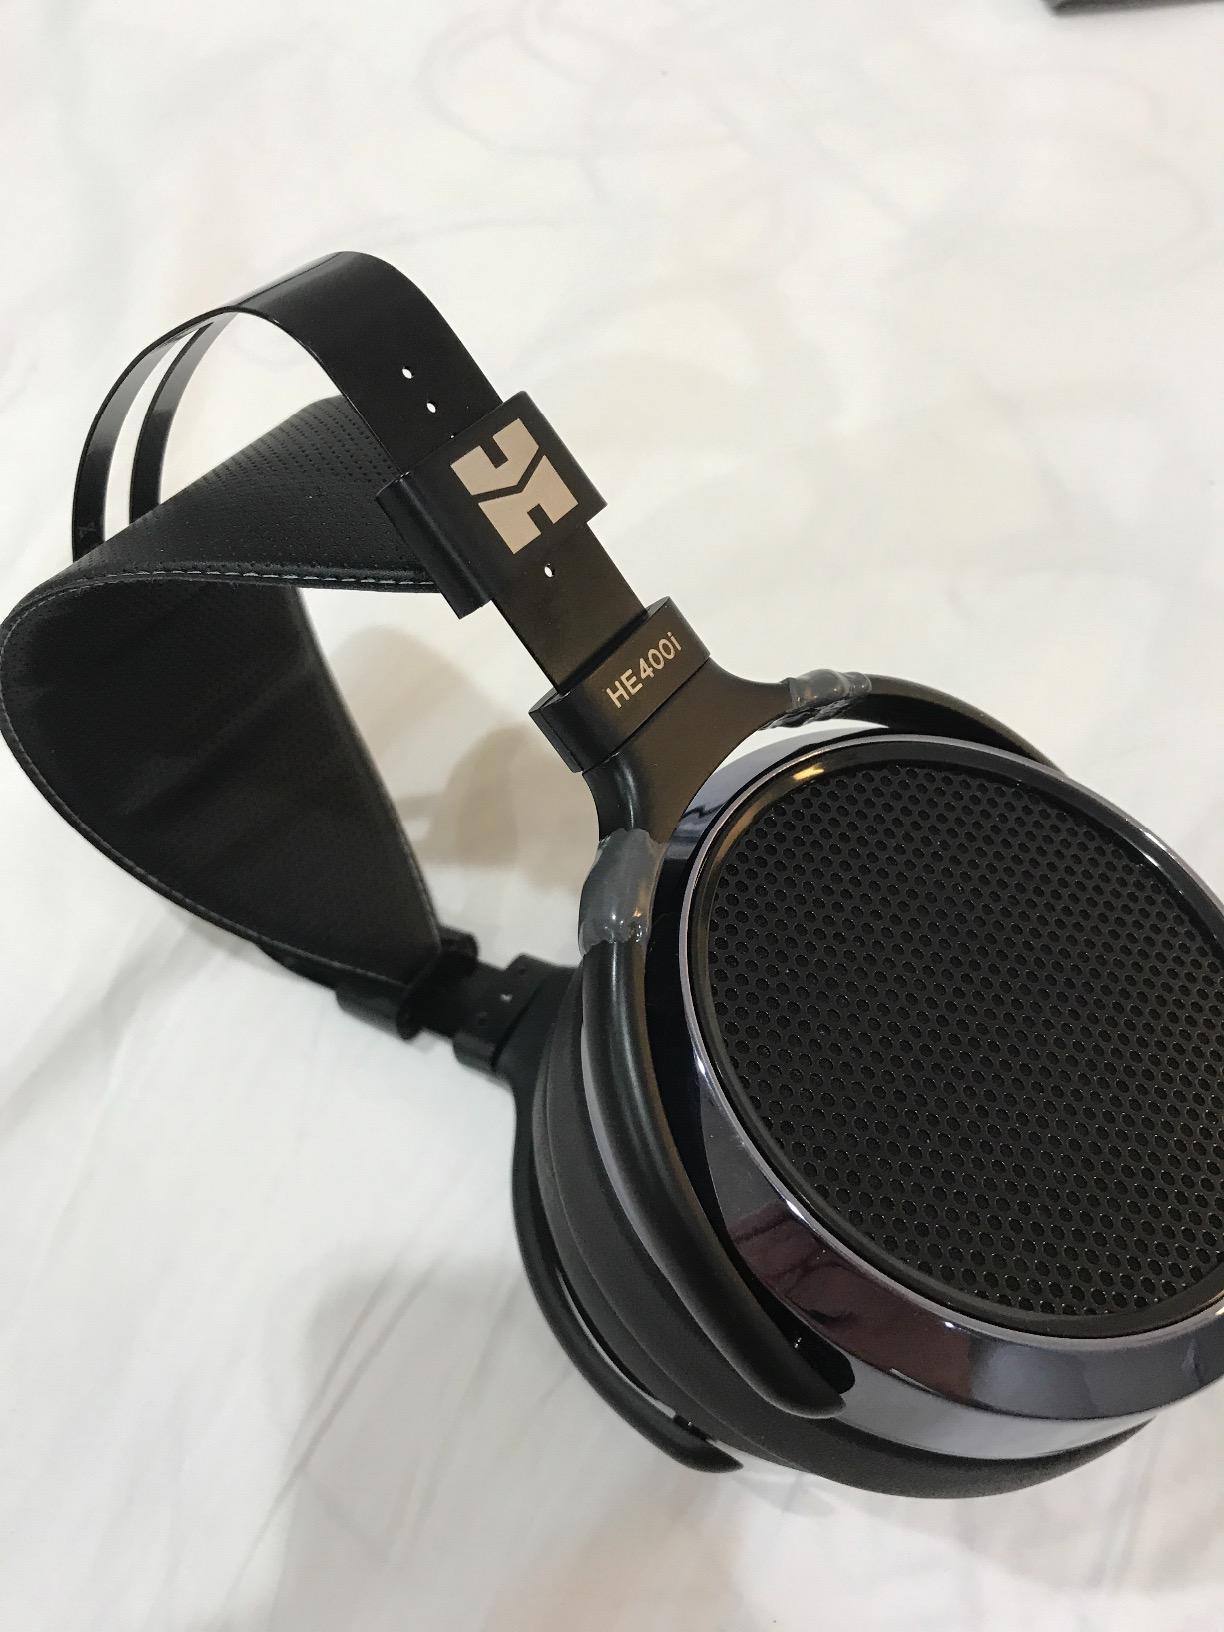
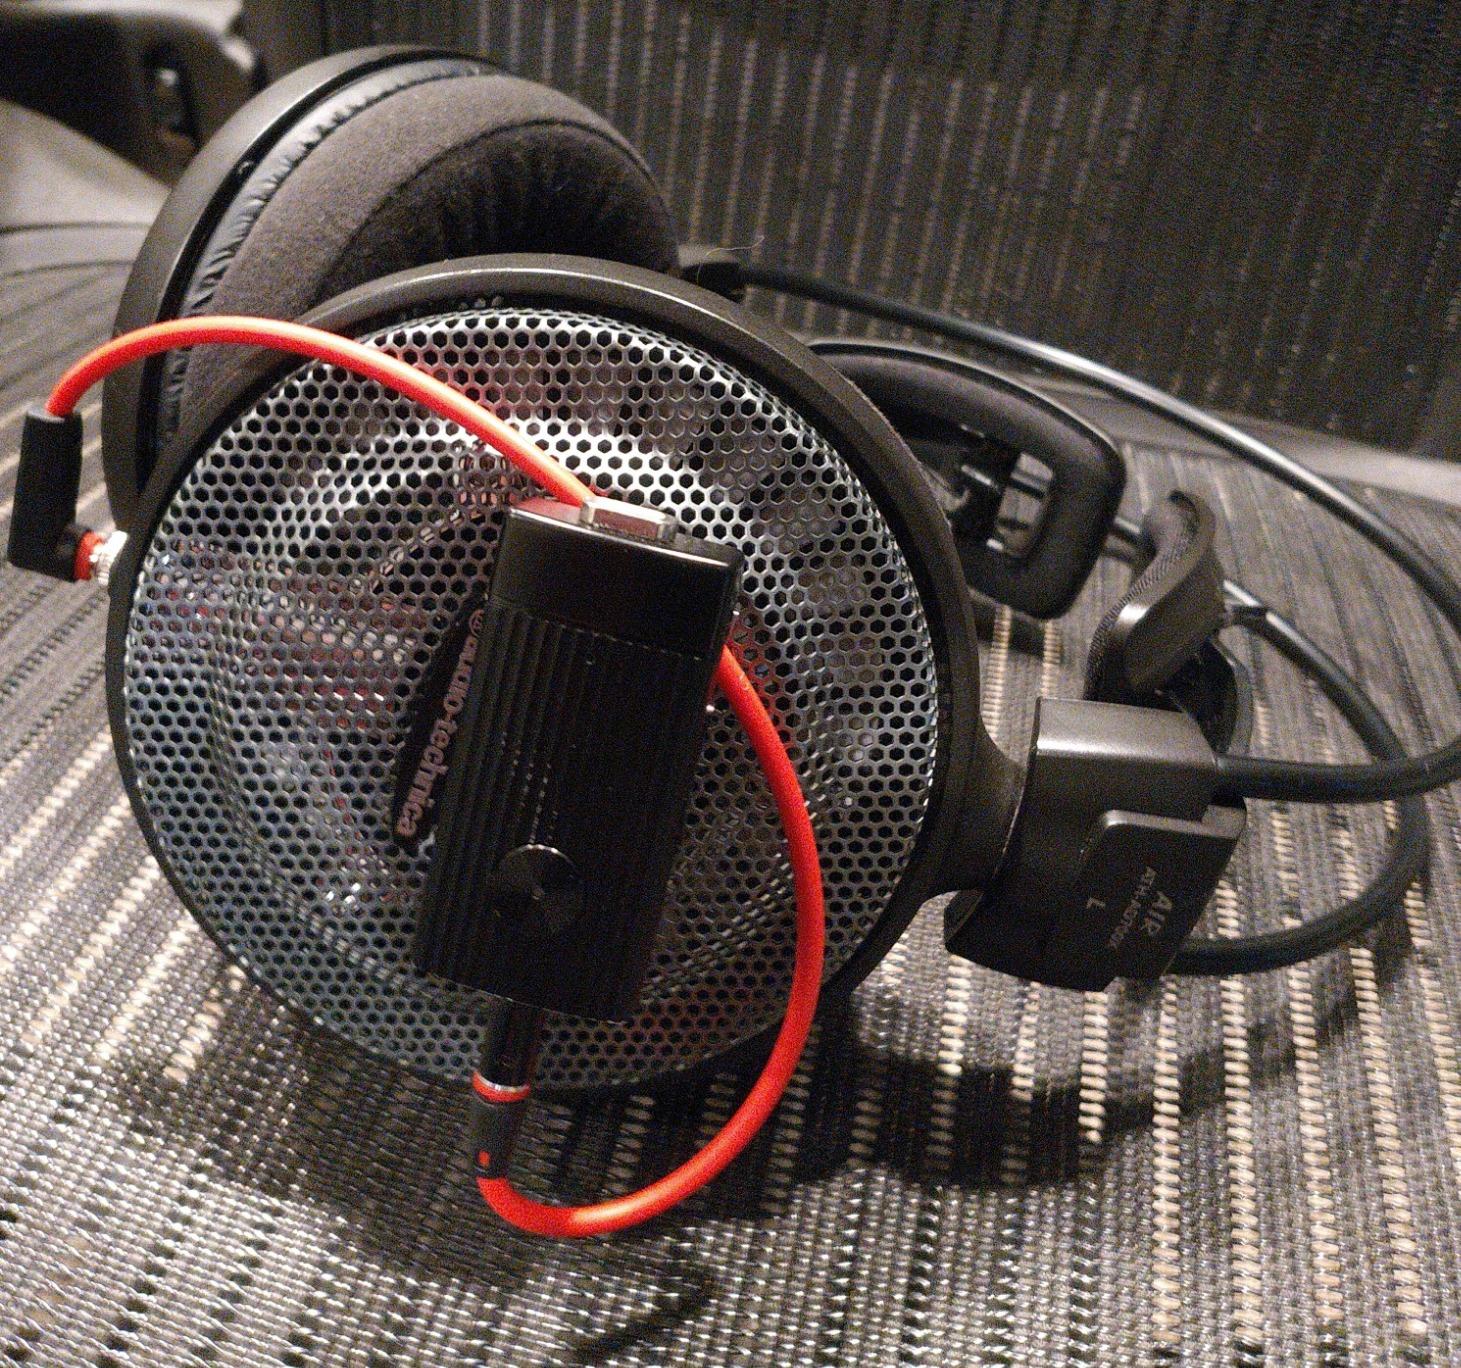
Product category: headphones
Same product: no